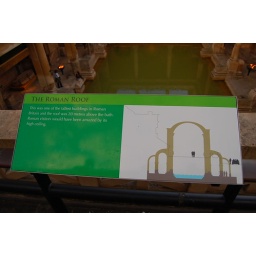
The roof would have been 20m above the bath